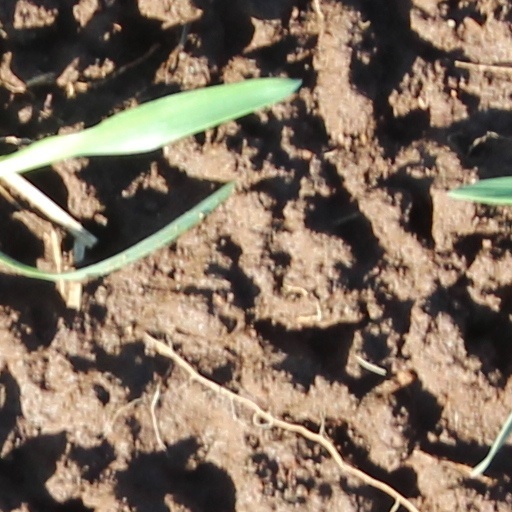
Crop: wheat